Keio University

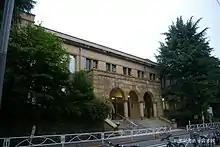
Kitasato Memorial Medical Library on Shinanomachi campus

Traditionally, there has been a strong rivalry between Keio and Waseda University. There are annually many matches between the two universities in several sports, such as baseball, rowing, rugby, lacrosse, track and field, American football, association football, aikido, karate, basketball, tennis, swimming, fencing, figure skating, ice hockey, and field hockey. These games are called "Kei–So Sen (慶早戦)" or, more generally, "So–Kei Sen".